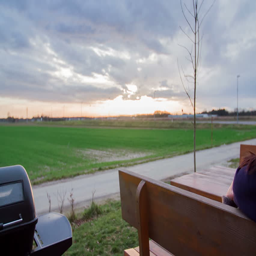
a senior couple is hugging and sitting on a bench , they are staring at a nice view in the distance and observing the beautiful sunset .